Tønder County

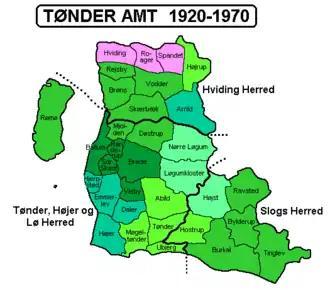
Tønder County. The areas marked in green became part of South Jutland County in 1970. The three parishes indicated in pink were transferred to Ribe County the same year.

Tønder County is a former province in Denmark, located the south-western part of Southern Jutland. Tønder County was established in 1920 following the reunification of Denmark with South Jutland following the Schleswig Plebiscites. It was dissolved in 1970 when the bulk of the county merged with three other counties to form South Jutland County. Tønder County corresponded geographically to the northern part of the former Prussian Kreis Tondern except for Hviding Herred, which had been part of Kreis Hadersleben. Kreis Tondern had in turn been established in 1867 in order to simplify the intricate administrative structures of the Duchy of Schleswig, and was formed from regions belonging to Ribe County (exclaves of Denmark) and Løgumkloster County (parts of Schleswig).